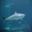
Label: shark